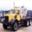
Label: truck